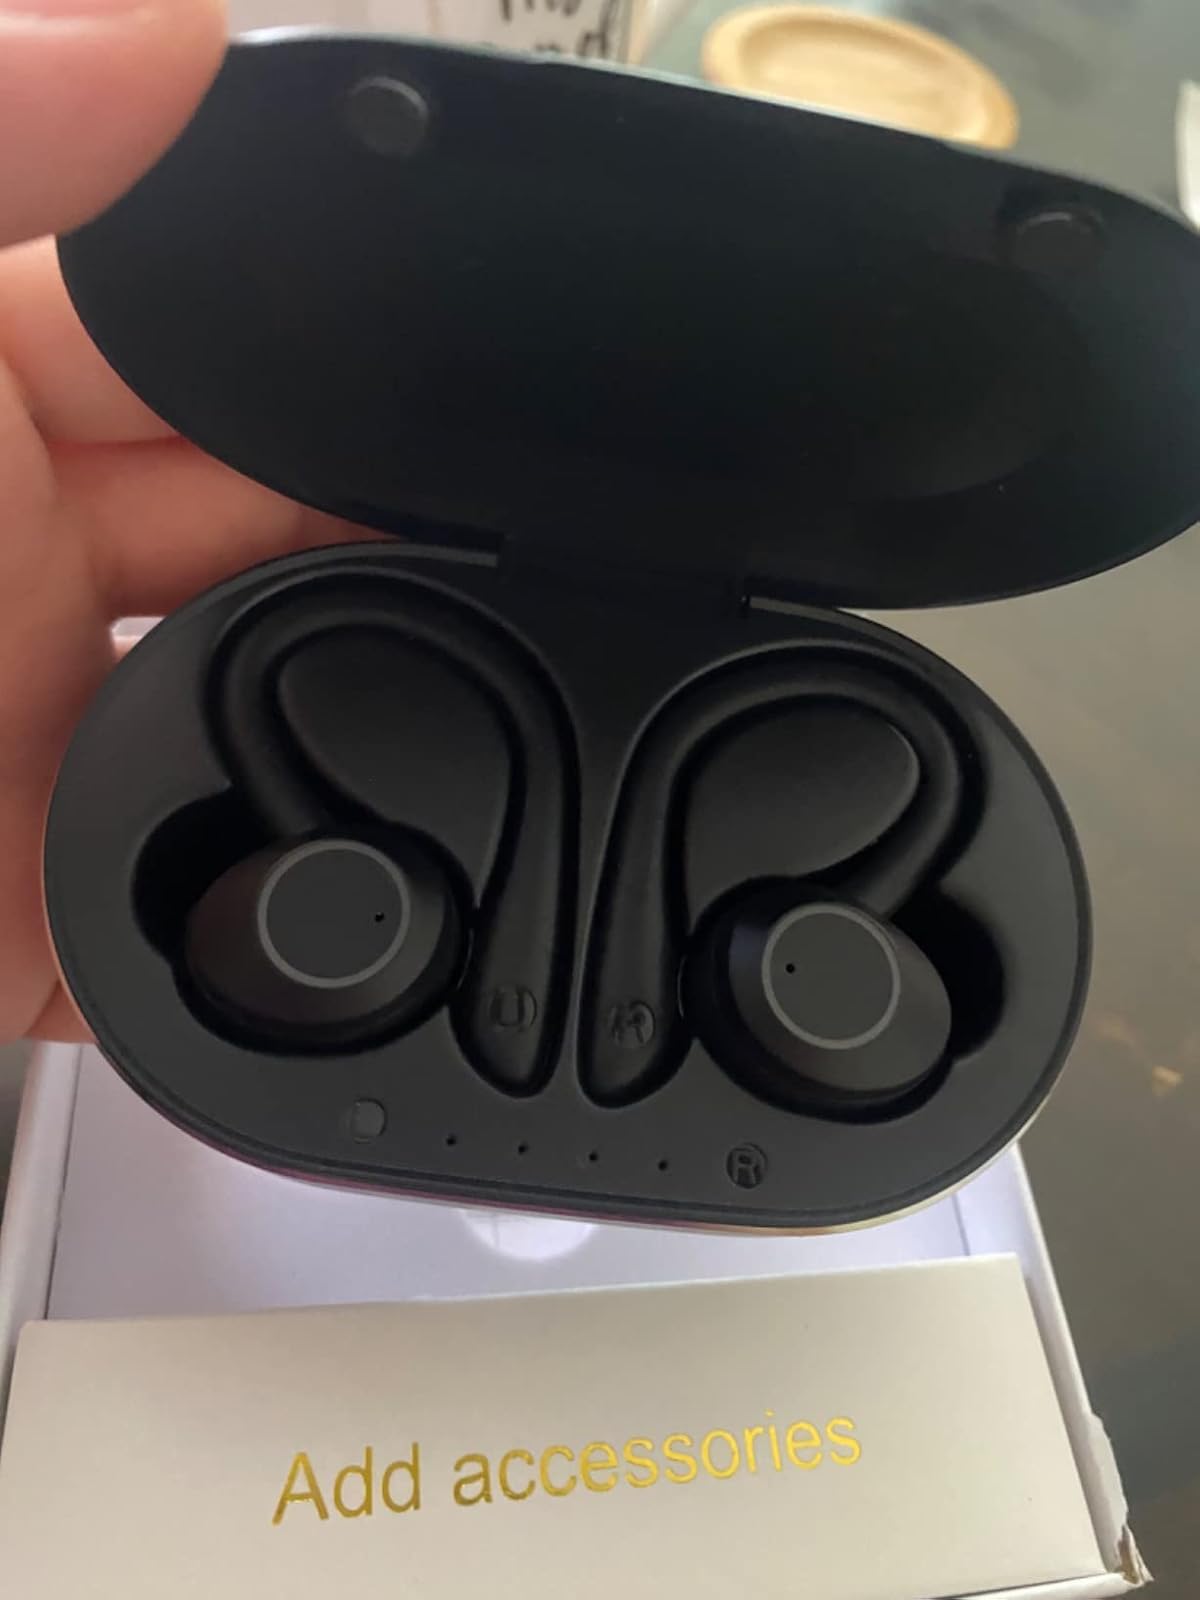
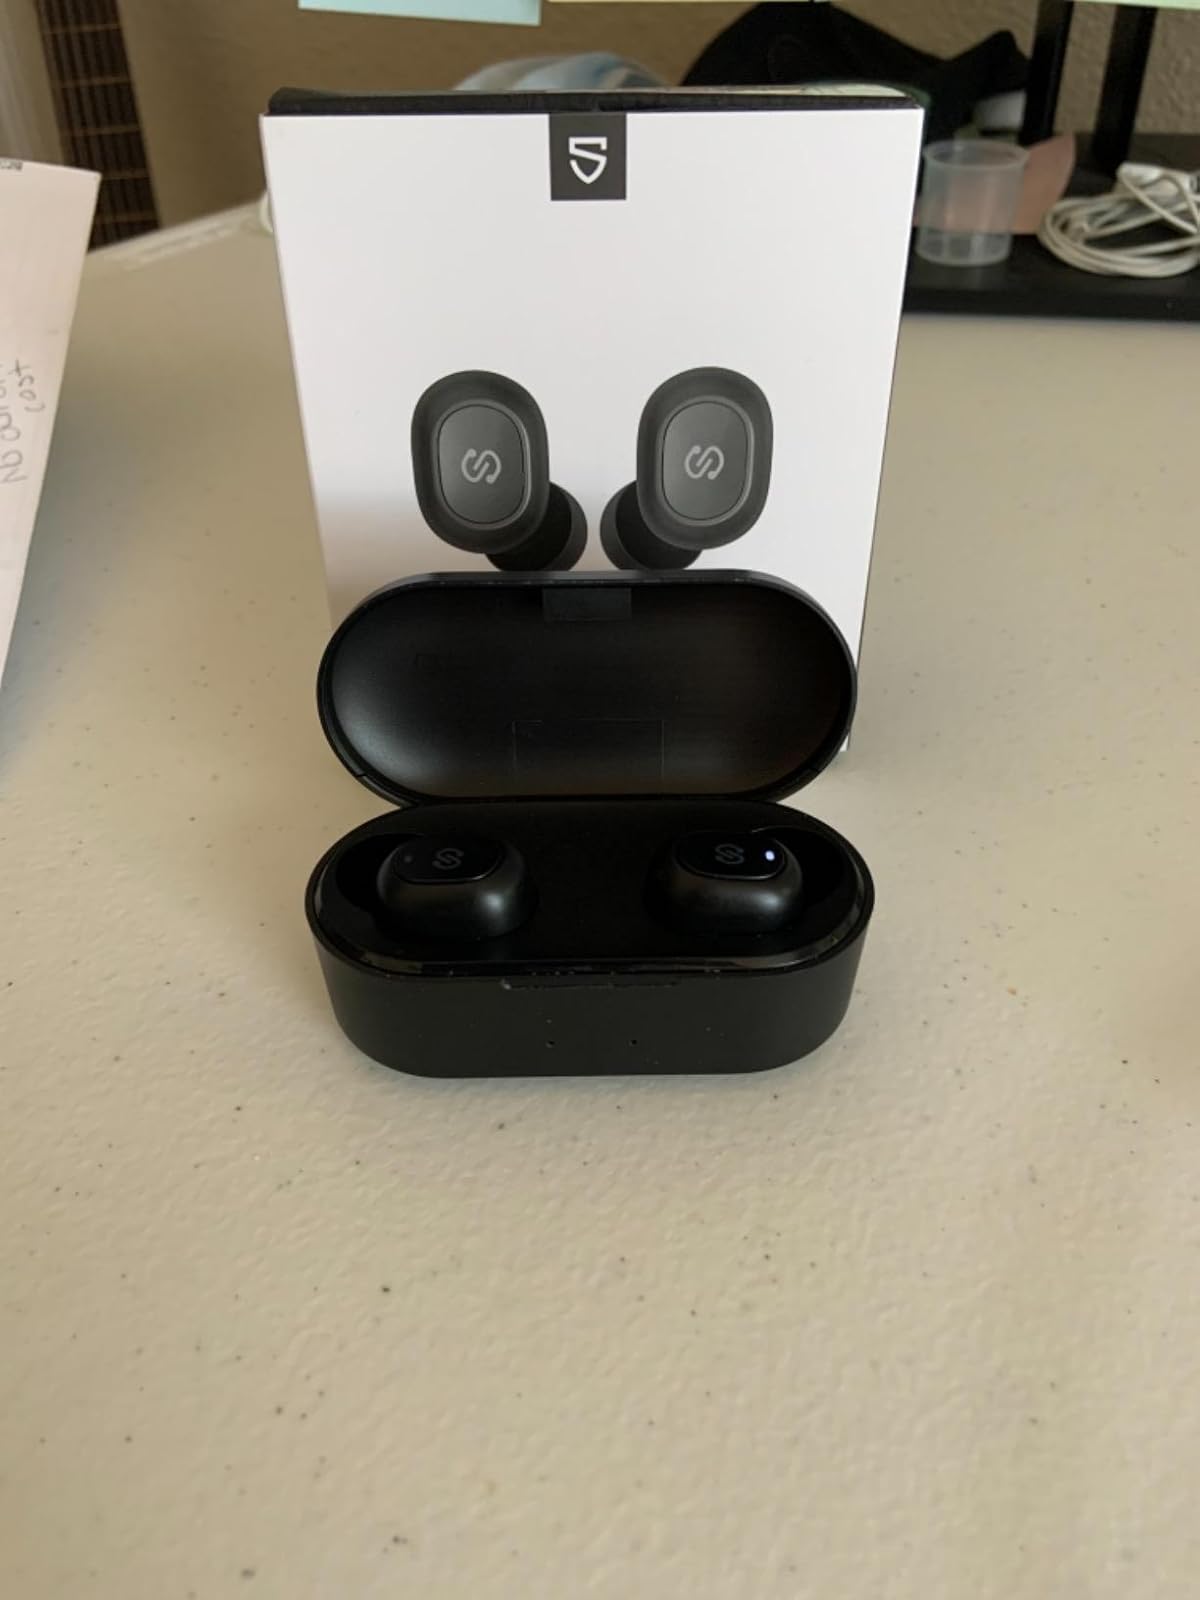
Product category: earbuds
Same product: no